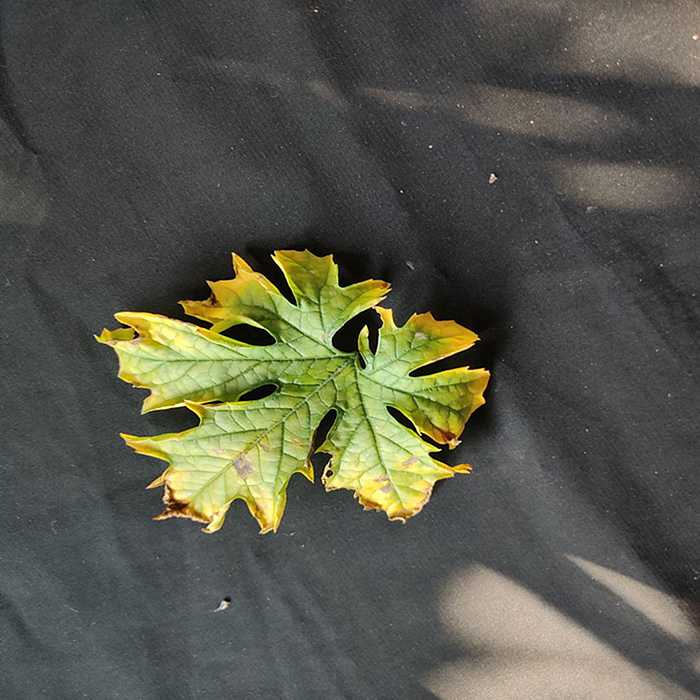
Plant: Bitter Gourd
Label: Fusarium wilt